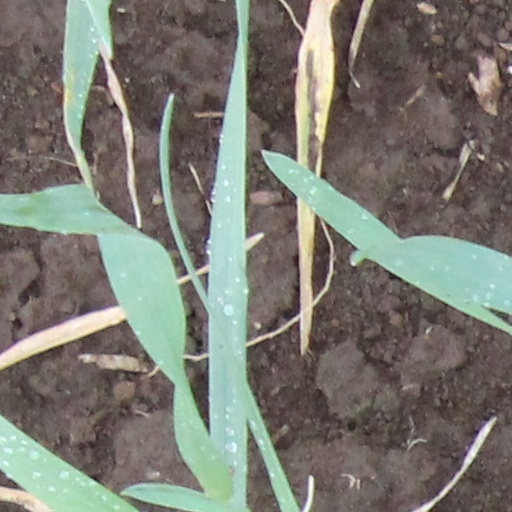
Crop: wheat